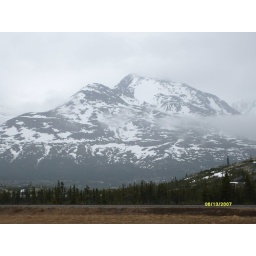
Towards the top of the mountain in Canada on the train